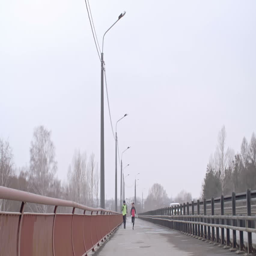
athletic man and woman running across bridge towards the camera